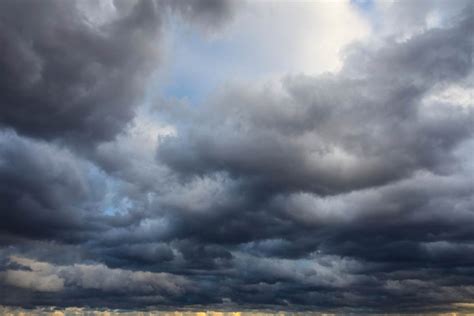
Weather: cloudy or overcast